Leopardi (crater)

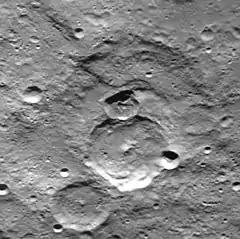
MESSENGER NAC image of Leopardi

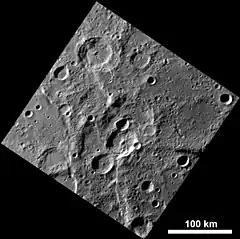
Part of Altair Rupes cutting across Leopardi at center

Leopardi is a crater on Mercury. Its name was adopted by the International Astronomical Union in 1976. Leopardi is named for the Italian writer Giacomo Leopardi, who lived from 1798 to 1837.